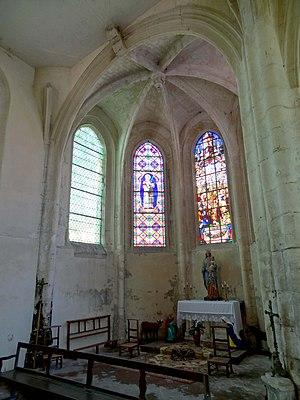
Intérieur de l'église - voir titre.
L'église Saint-Vincent est une église catholique paroissiale située à Hermes, dans le département de l'Oise, en France. Hermes est l'un des bourgs les plus anciens du Beauvaisis, et son église possède ainsi l'une des plus anciennes nefs du département. Elle remonte en partie au XIᵉ siècle, comme l'indique l'appareil en petits moellons cubiques du mur méridional. Cette nef a toutefois perdu son authenticité avec l'installation d'un plafond à caissons en 1722 et une reconstruction partielle pendant la seconde moitié du XIXᵉ siècle, qui concerne les portails, les fenêtres latérales, et l'unique bas-côté, ajouté à la période gothique flamboyante au nord de la nef. Mais l'église Saint-Vincent était surtout réputée pour son beau clocher roman à deux étages de beffroi. Bâti sur un terrain instable et repris en sous-œuvre au milieu du XVIᵉ siècle, il s'est malheureusement effondré en 1919, et emporta dans sa chute la première travée du chœur et la chapelle latérale nord. En 1927, il fut remplacé par un clocher moderne assis sur la toiture de la nef.